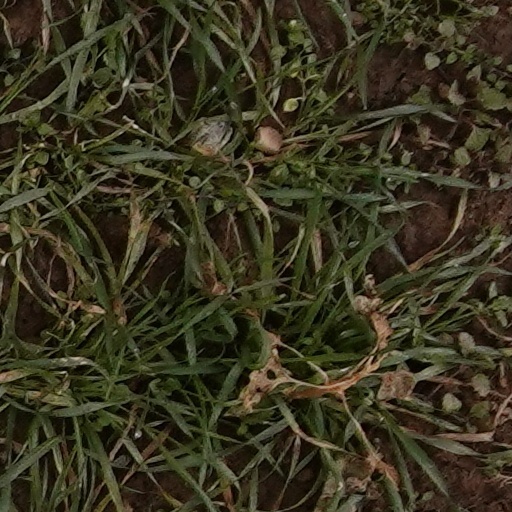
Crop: wheat